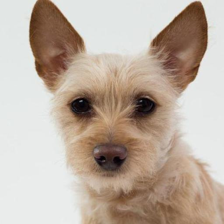
Label: animals